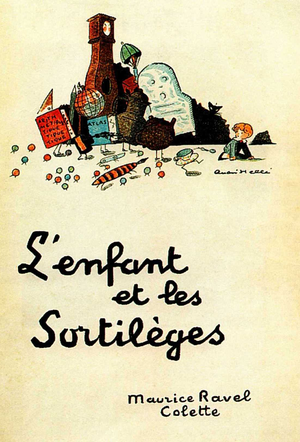
André Hellé - Couverture de L'Enfant et les Sortilèges
Sidonie-Gabrielle Colette, dite Colette, née le 28 janvier 1873 à Saint-Sauveur-en-Puisaye et morte le 3 août 1954 à Paris, est une femme de lettres française, également mime, comédienne, actrice et journaliste. Elle est l'une des plus célèbres romancières, aussi bien en France qu'à l'étranger, de la littérature française. Deuxième femme élue membre de l'académie Goncourt, dont elle est présidente entre 1949 et 1954, elle est nommée pour le prix Nobel de littérature 1948. Elle est la deuxième femme en France à recevoir des funérailles nationales.